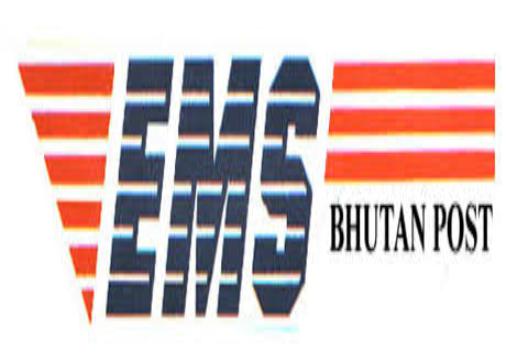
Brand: EMS
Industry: Transportation